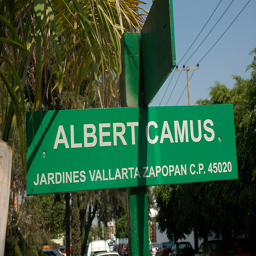
A photograph of a street sign in a neighborhood.
A green road sign sitting on top of a green pole.
A green street sign looks like it could be French.
A street sign points traffic in the right direction.
A street sign in a foreign country
a close up of a street sign on a pole on a street